Coppermill Stream

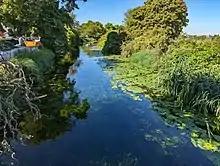
The Coppermill Stream at Tottenham

The Coppermill Stream is a short waterway near Walthamstow in the Lea Valley. Originally a minor tributary of the River Lea, the approximately long stream is now used as an aqueduct to transport water from the reservoirs in the Lea Valley to Coppermills Water Treatment Works. The stream is part of a Site of Metropolitan Importance.